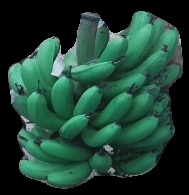
Variety: pachbale
Grade: grade3